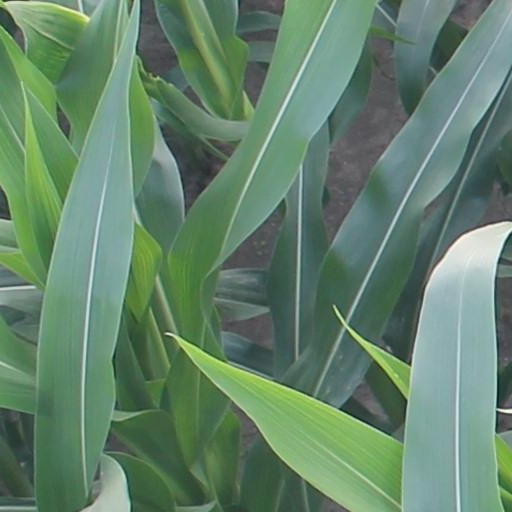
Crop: maize; corn